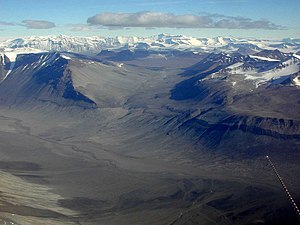
Discovery-ekspeditionen / Hjemkomst
De tørre dale i bjergene i vest på Victoria Land, opdaget under ekspeditionens rejse mod vest.
"Discovery-ekspeditionen var den første officielle britiske udforsking af Antarktis siden James Clark Ross' rejse tres år tidligere. Den omfattende ekspedition blev organiseret i fællesskab af Royal Society og Royal Geographical Society, og tog sigte på at gennemføre videnskabelige og geografiske undersøgelser i det, som overvejende var et uberørt kontinent. Ekspeditionen var også starten på den antarktiske karriere for mange, som senere skulle blive fremtrædende personer i ""den heroiske tidsalder for antarktisudforskning"", blandt andre Robert Falcon Scott, som ledede ekspeditionen, Ernest Shackleton, Edward Wilson, Frank Wild, Tom Crean og William Lashly.